Corey Beaulieu

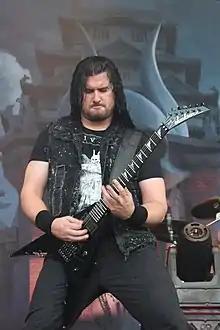
Beaulieu performing in 2016

Corey King Beaulieu (born November 22, 1983) is an American musician best known as the guitarist of the heavy metal band Trivium. At live shows, he also performs backing and, sometimes, lead screaming vocals.